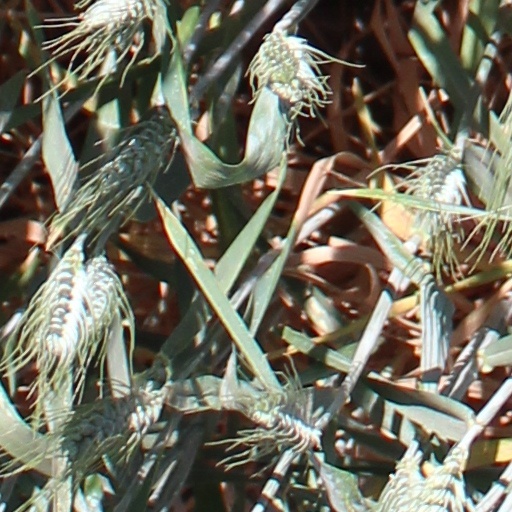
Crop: wheat